Neurey-en-Vaux

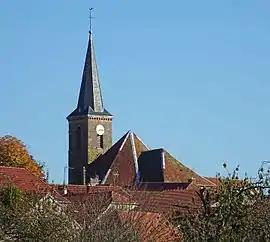
The church in Neurey-en-Vaux

Neurey-en-Vaux is a commune in the Haute-Saône department in the region of Bourgogne-Franche-Comté in eastern France. It has 152 inhabitants (1999).